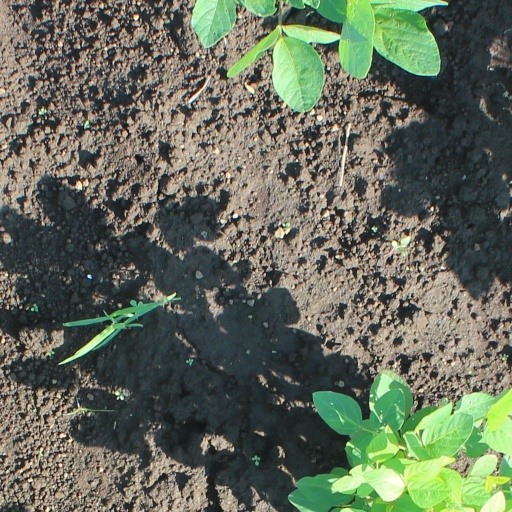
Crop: soybean